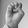
ASL letter: E